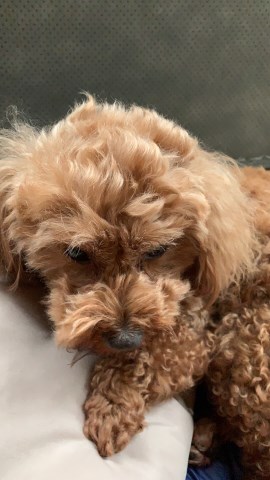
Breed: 7449-n000128-teddy